Dori J. Maynard

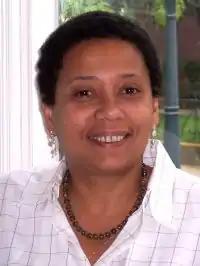
Dori J. Maynard, 2008

Dori J. Maynard (May 4, 1958 – February 24, 2015) was an American writer and journalist. She was the president of the Robert C. Maynard Institute for Journalism Education in Oakland, California, and the co-author of "Letters to My Children", a compilation of nationally syndicated columns by her late father Robert C. Maynard, for which she wrote introductory essays.